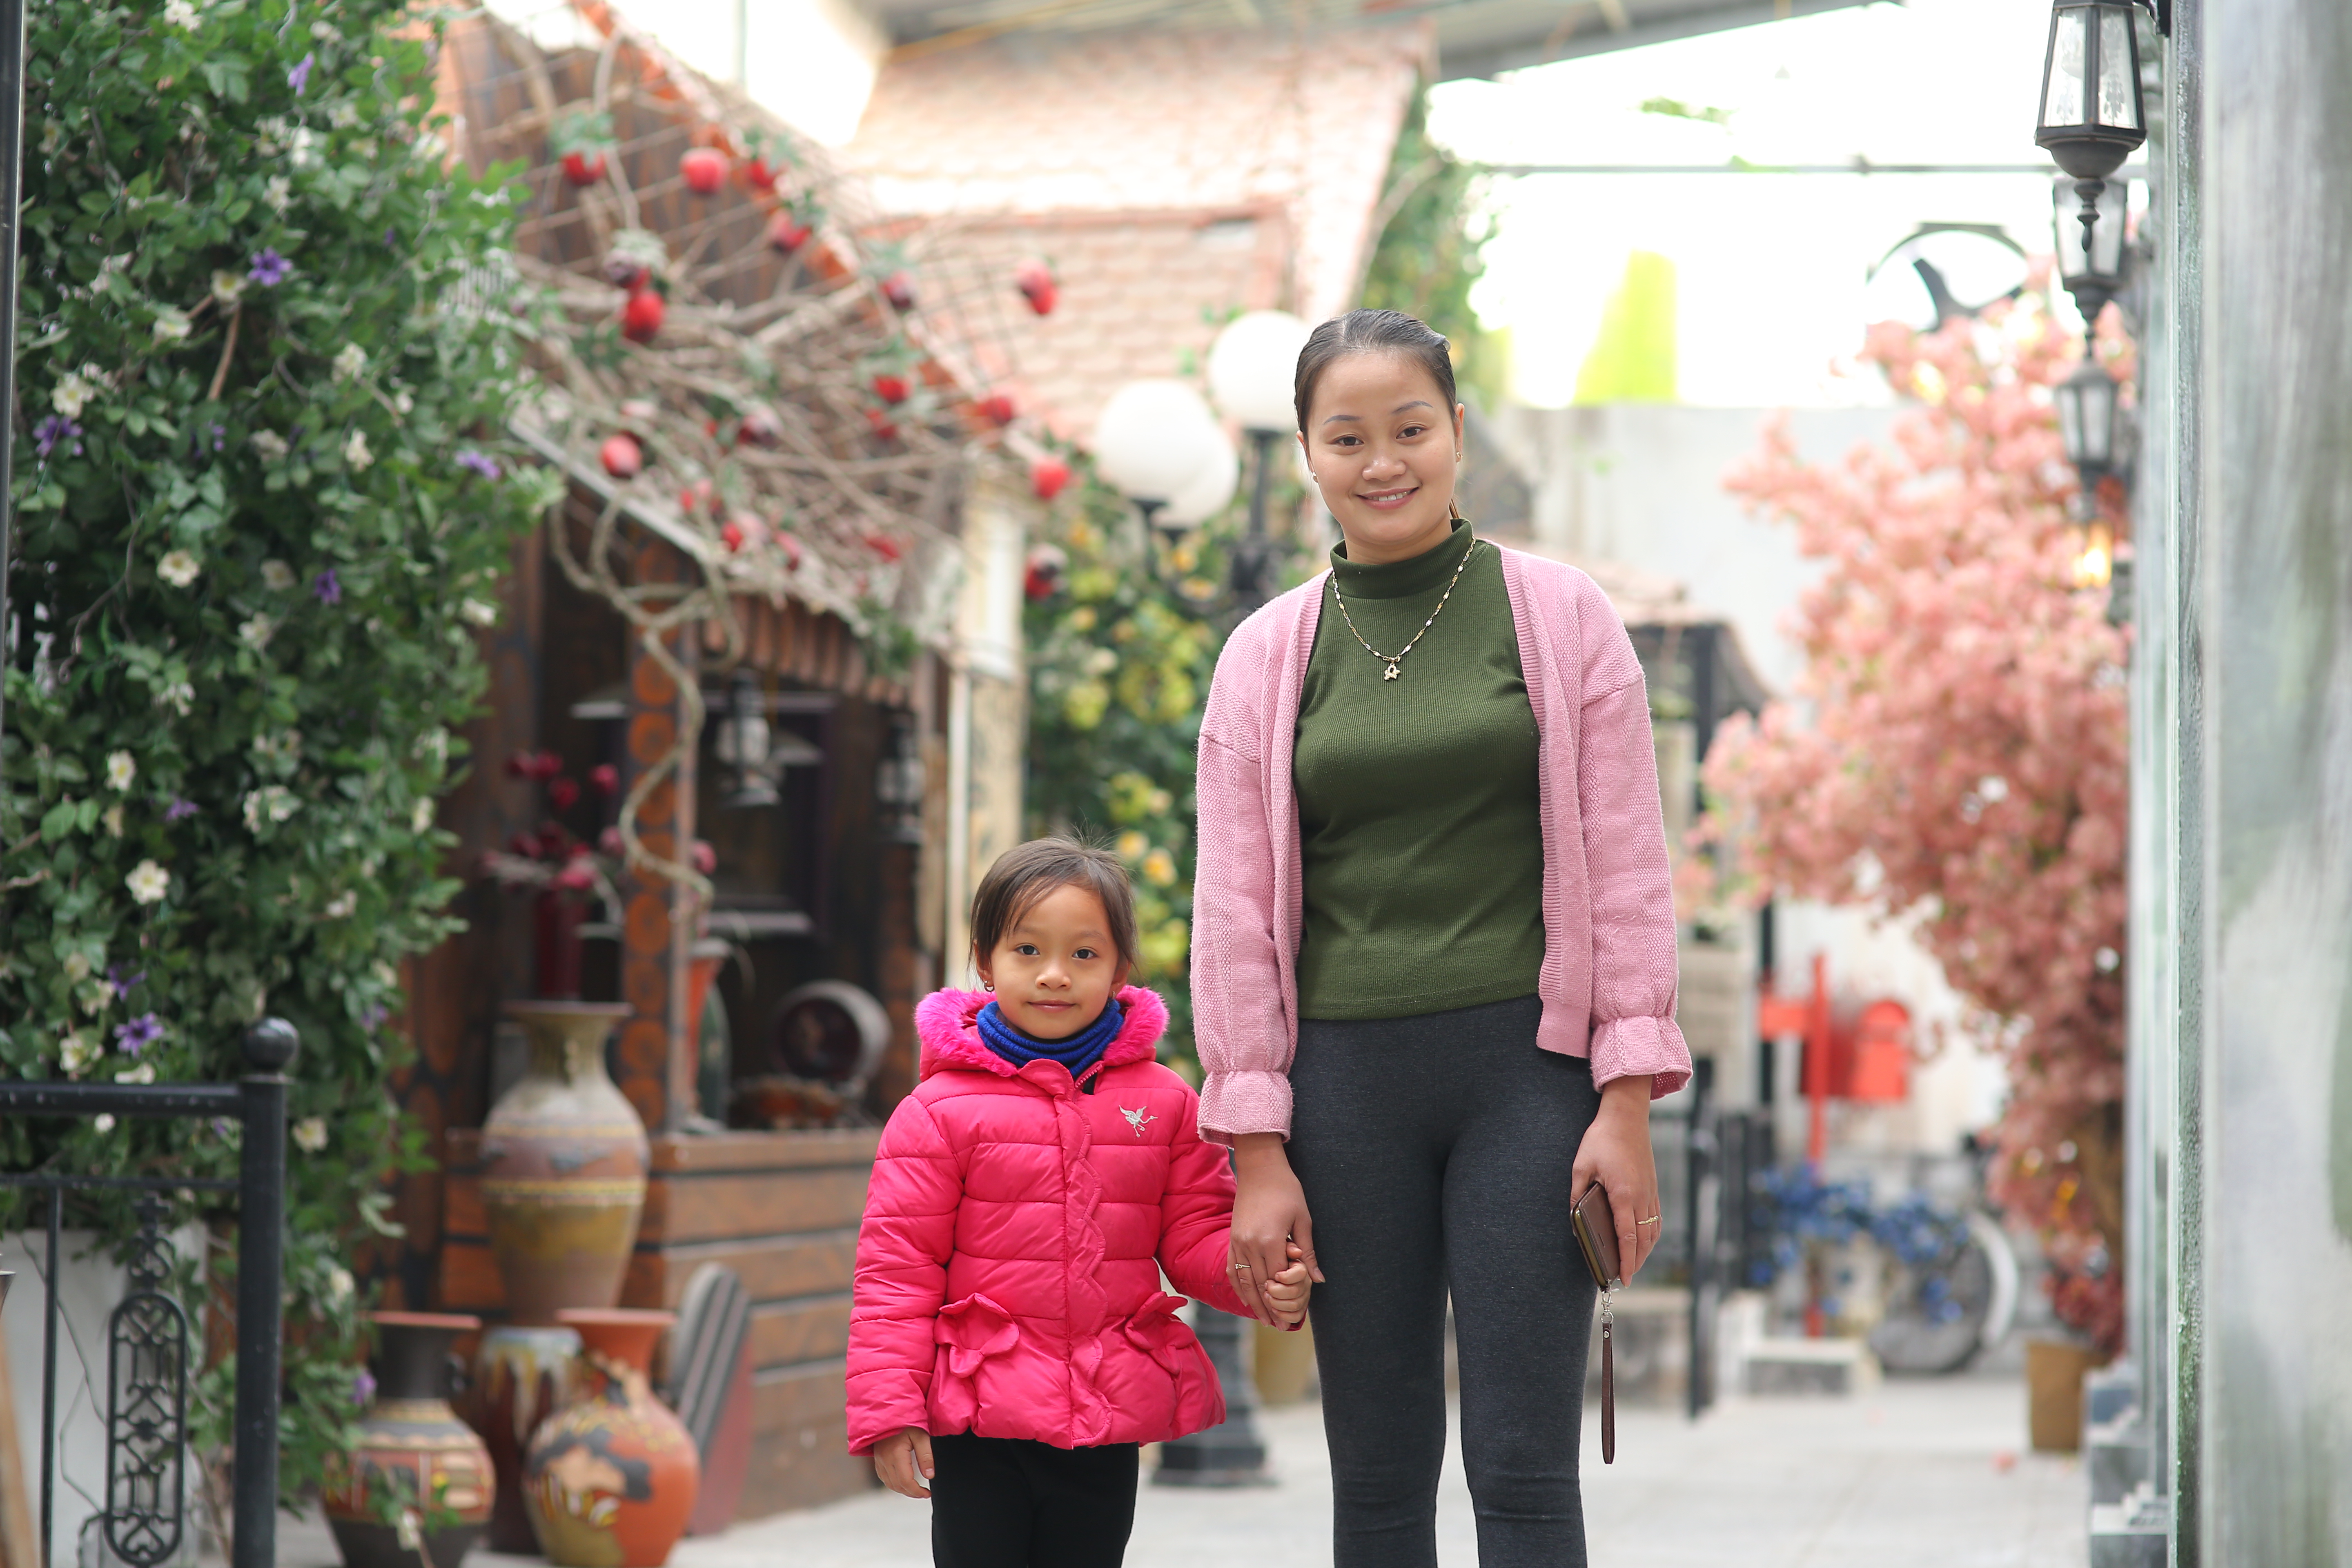
child, people, red, pink, standing, leaf, tree, fun, vacation, plant, leisure, toddler, home, tourism, winter, daughter, street, family, walking, flower, holiday